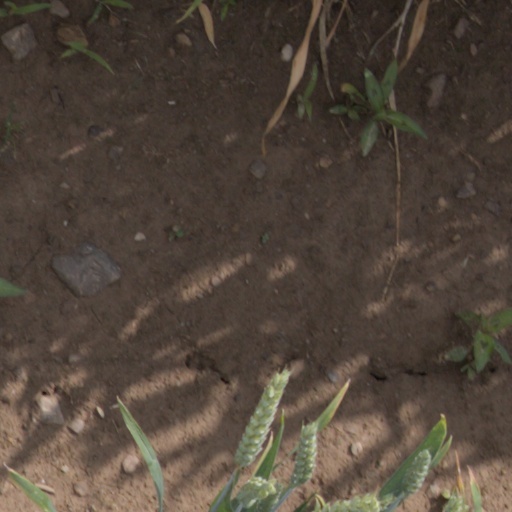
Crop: wheat